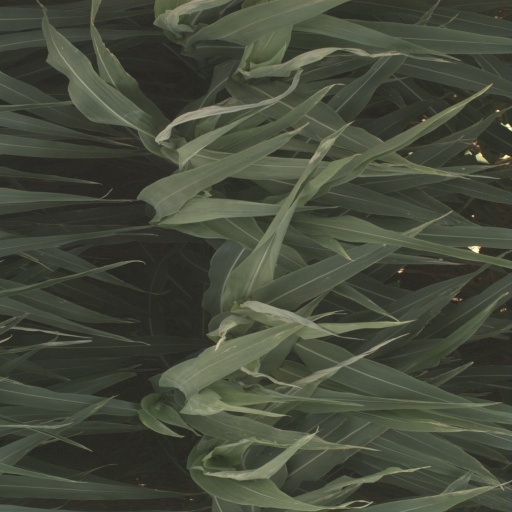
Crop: sorghum